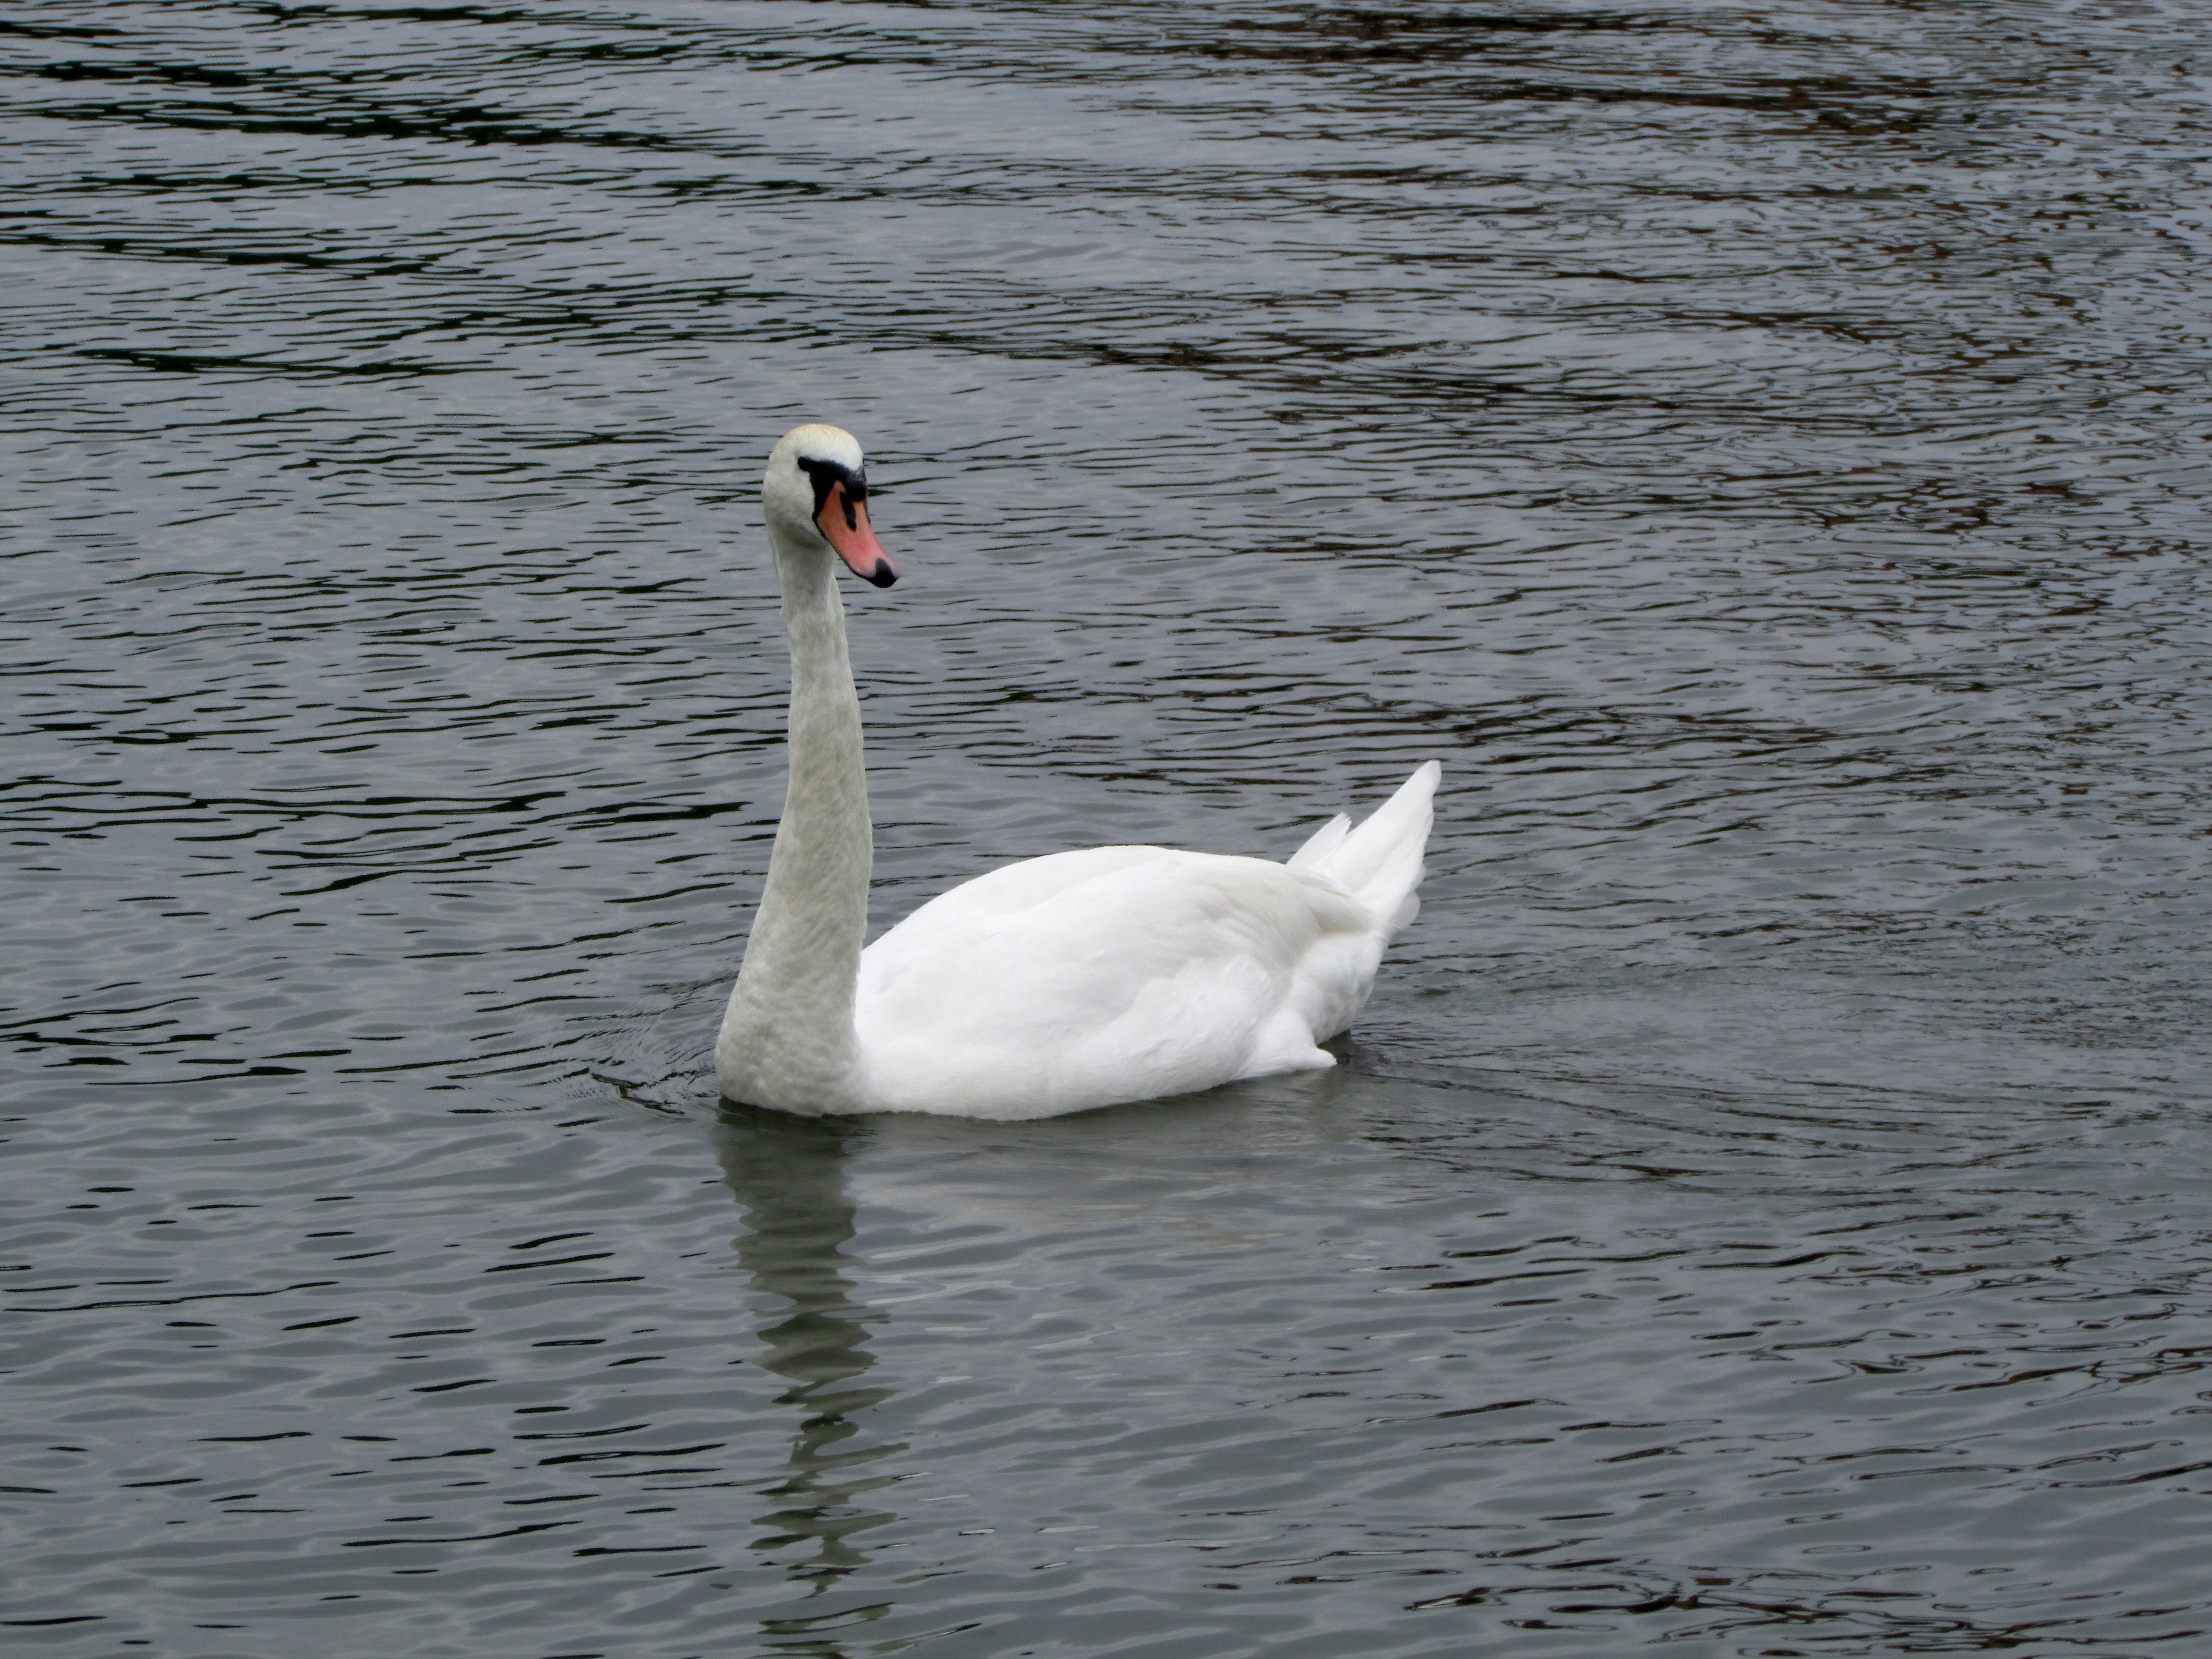
bird, wing, wildlife, beak, fauna, swan, vertebrate, waterfowl, water bird, ducks geese and swans